Monte Verità

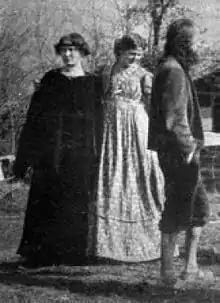
Photo of Ida Hofmann (left), Lotte Hattemer (centre), and Henri Oedenkoven (right); co-founders of Sanatorium Monte Verità, winter 1902–03

In the fall of 1900, the 25-year-old industrialist' son from Antwerp Henri Oedenkoven, and German pianist Ida Hofmann, together with Karl Gräser, Gustav Gräser, and Lotte Hattemer, found what they were looking for in Ascona, Switzerland, after a few weeks of searching. They bought property on "Monte Monescia" from . With purchases from other owners, they acquired four hectares. They founded their "vegetable cooperative," a settlement community initially on a vegan and later vegetarian basis, and in 1902 they gave it the name "Sanatorium Monte Verità". This name did not hide the claim of the new owners to be in possession of the truth. Rather, the new name was meant to express the effort to live truly. Ida Hofmann later wrote in the new orthography developed mainly by Henri Oedenkoven: